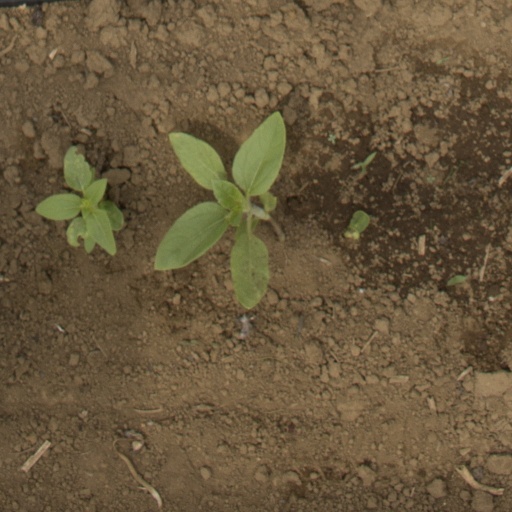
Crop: Jerusalem artichoke